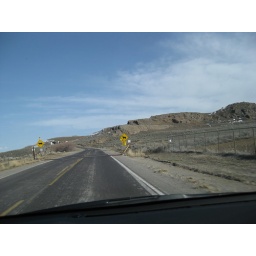
Cow crossing sign and fence around ATK complex